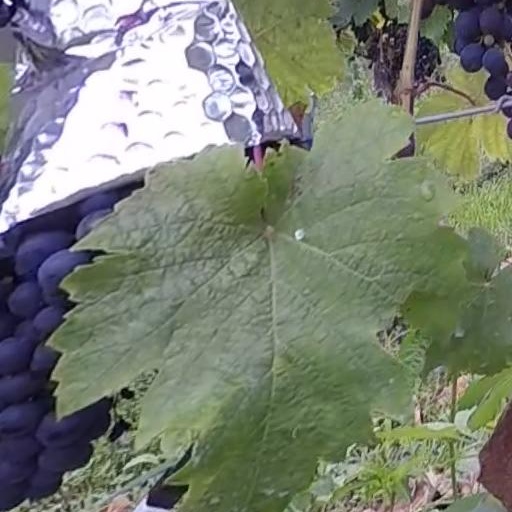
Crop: grape